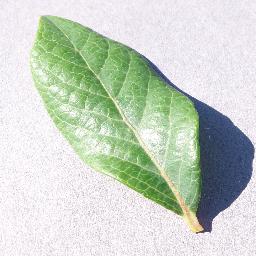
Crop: blueberry
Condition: healthy